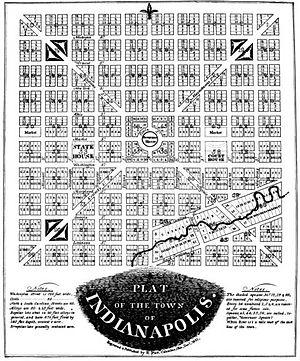
la ville d’Indianapolis est la capitale de l’État de l’Indiana, aux États-Unis. Cette ville de la région agricole du Midwest se situe à environ 240 km au sud des Grands Lacs et Chicago. Avec 848 788 habitants pour une agglomération de 1 756 241 habitants, c’est la 12ᵉ ville et la 34ᵉ aire urbaine du pays. En 2016, sa population est estimée à 855 164 habitants.